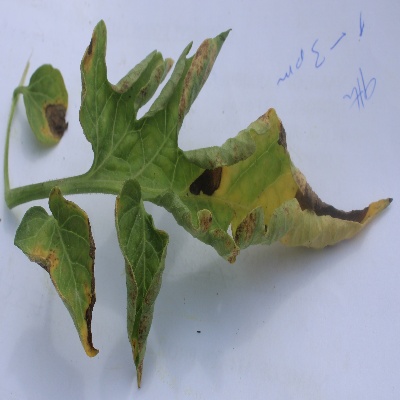
Crop: Tomato
Condition: leaf curl